Question: Please indicate a possible affordance area of baseball bat that can be used for holding
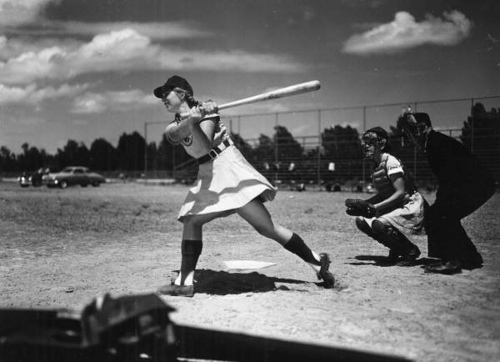
Answer: [185.5, 95, 225.5, 129]